Taije Silverman

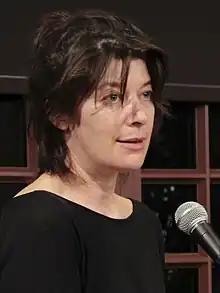
Silverman in 2023

Taije Silverman is an American poet, translator, and professor. She currently teaches at the Department of English at the University of Pennsylvania.